Andronikos II Palaiologos

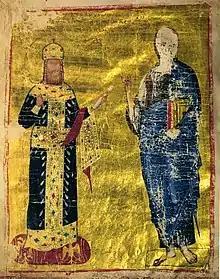
Chrysobull depicting Andronikos II alongside Christ, AD 1301.

As Andronikos broke the church union of his father he also removed many of his church appointments, including the pro-unionist Patriarch John XI. The new, anti-unionist Patriarch Joseph I resigned his office and died the following year, and was replaced by a Cypriot who took the name Gregory II.